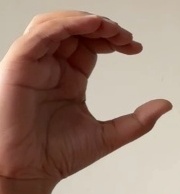
ASL sign: C